Čair Municipality

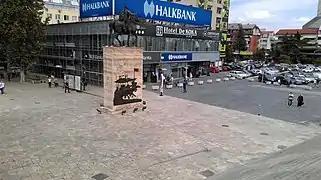
Skanderbeg Square (2018)

Čair has a mixed population that includes minorities of Romani and Turks, yet the neighborhood is associated with Albanians in North Macedonia. In the modern era relations between ethnic groups in Čair Municipality remain cordial.